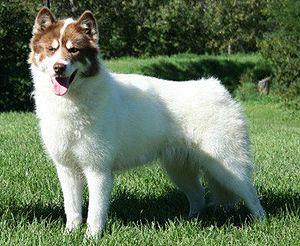
L'esquimau canadien ou inuit canadien est une race canine originaire du Canada. Il est également appelé qimmiq, aussi écrit quimmiq, mot inuit qui désigne un chien de travail polyvalent. Vieille d'au moins 4 000 ans, la race a connu une certaine popularité internationale à la fin du XIXᵉ siècle, avant de décliner sous l'effet notamment des maladies canines importées et des croisements, ainsi que de l'essor de la motoneige, au point de s'approcher de la disparition. Dans les années 1970, il ne restait plus que 200 chiens de race dite pure : un programme de sauvegarde a alors été lancé, soutenu principalement par le gouvernement canadien. Resté rare, l'esquimau canadien est parfois considéré comme la seule race de chien purement indigène subsistant en Amérique du Nord. Le Nunavut en a fait son animal officiel.